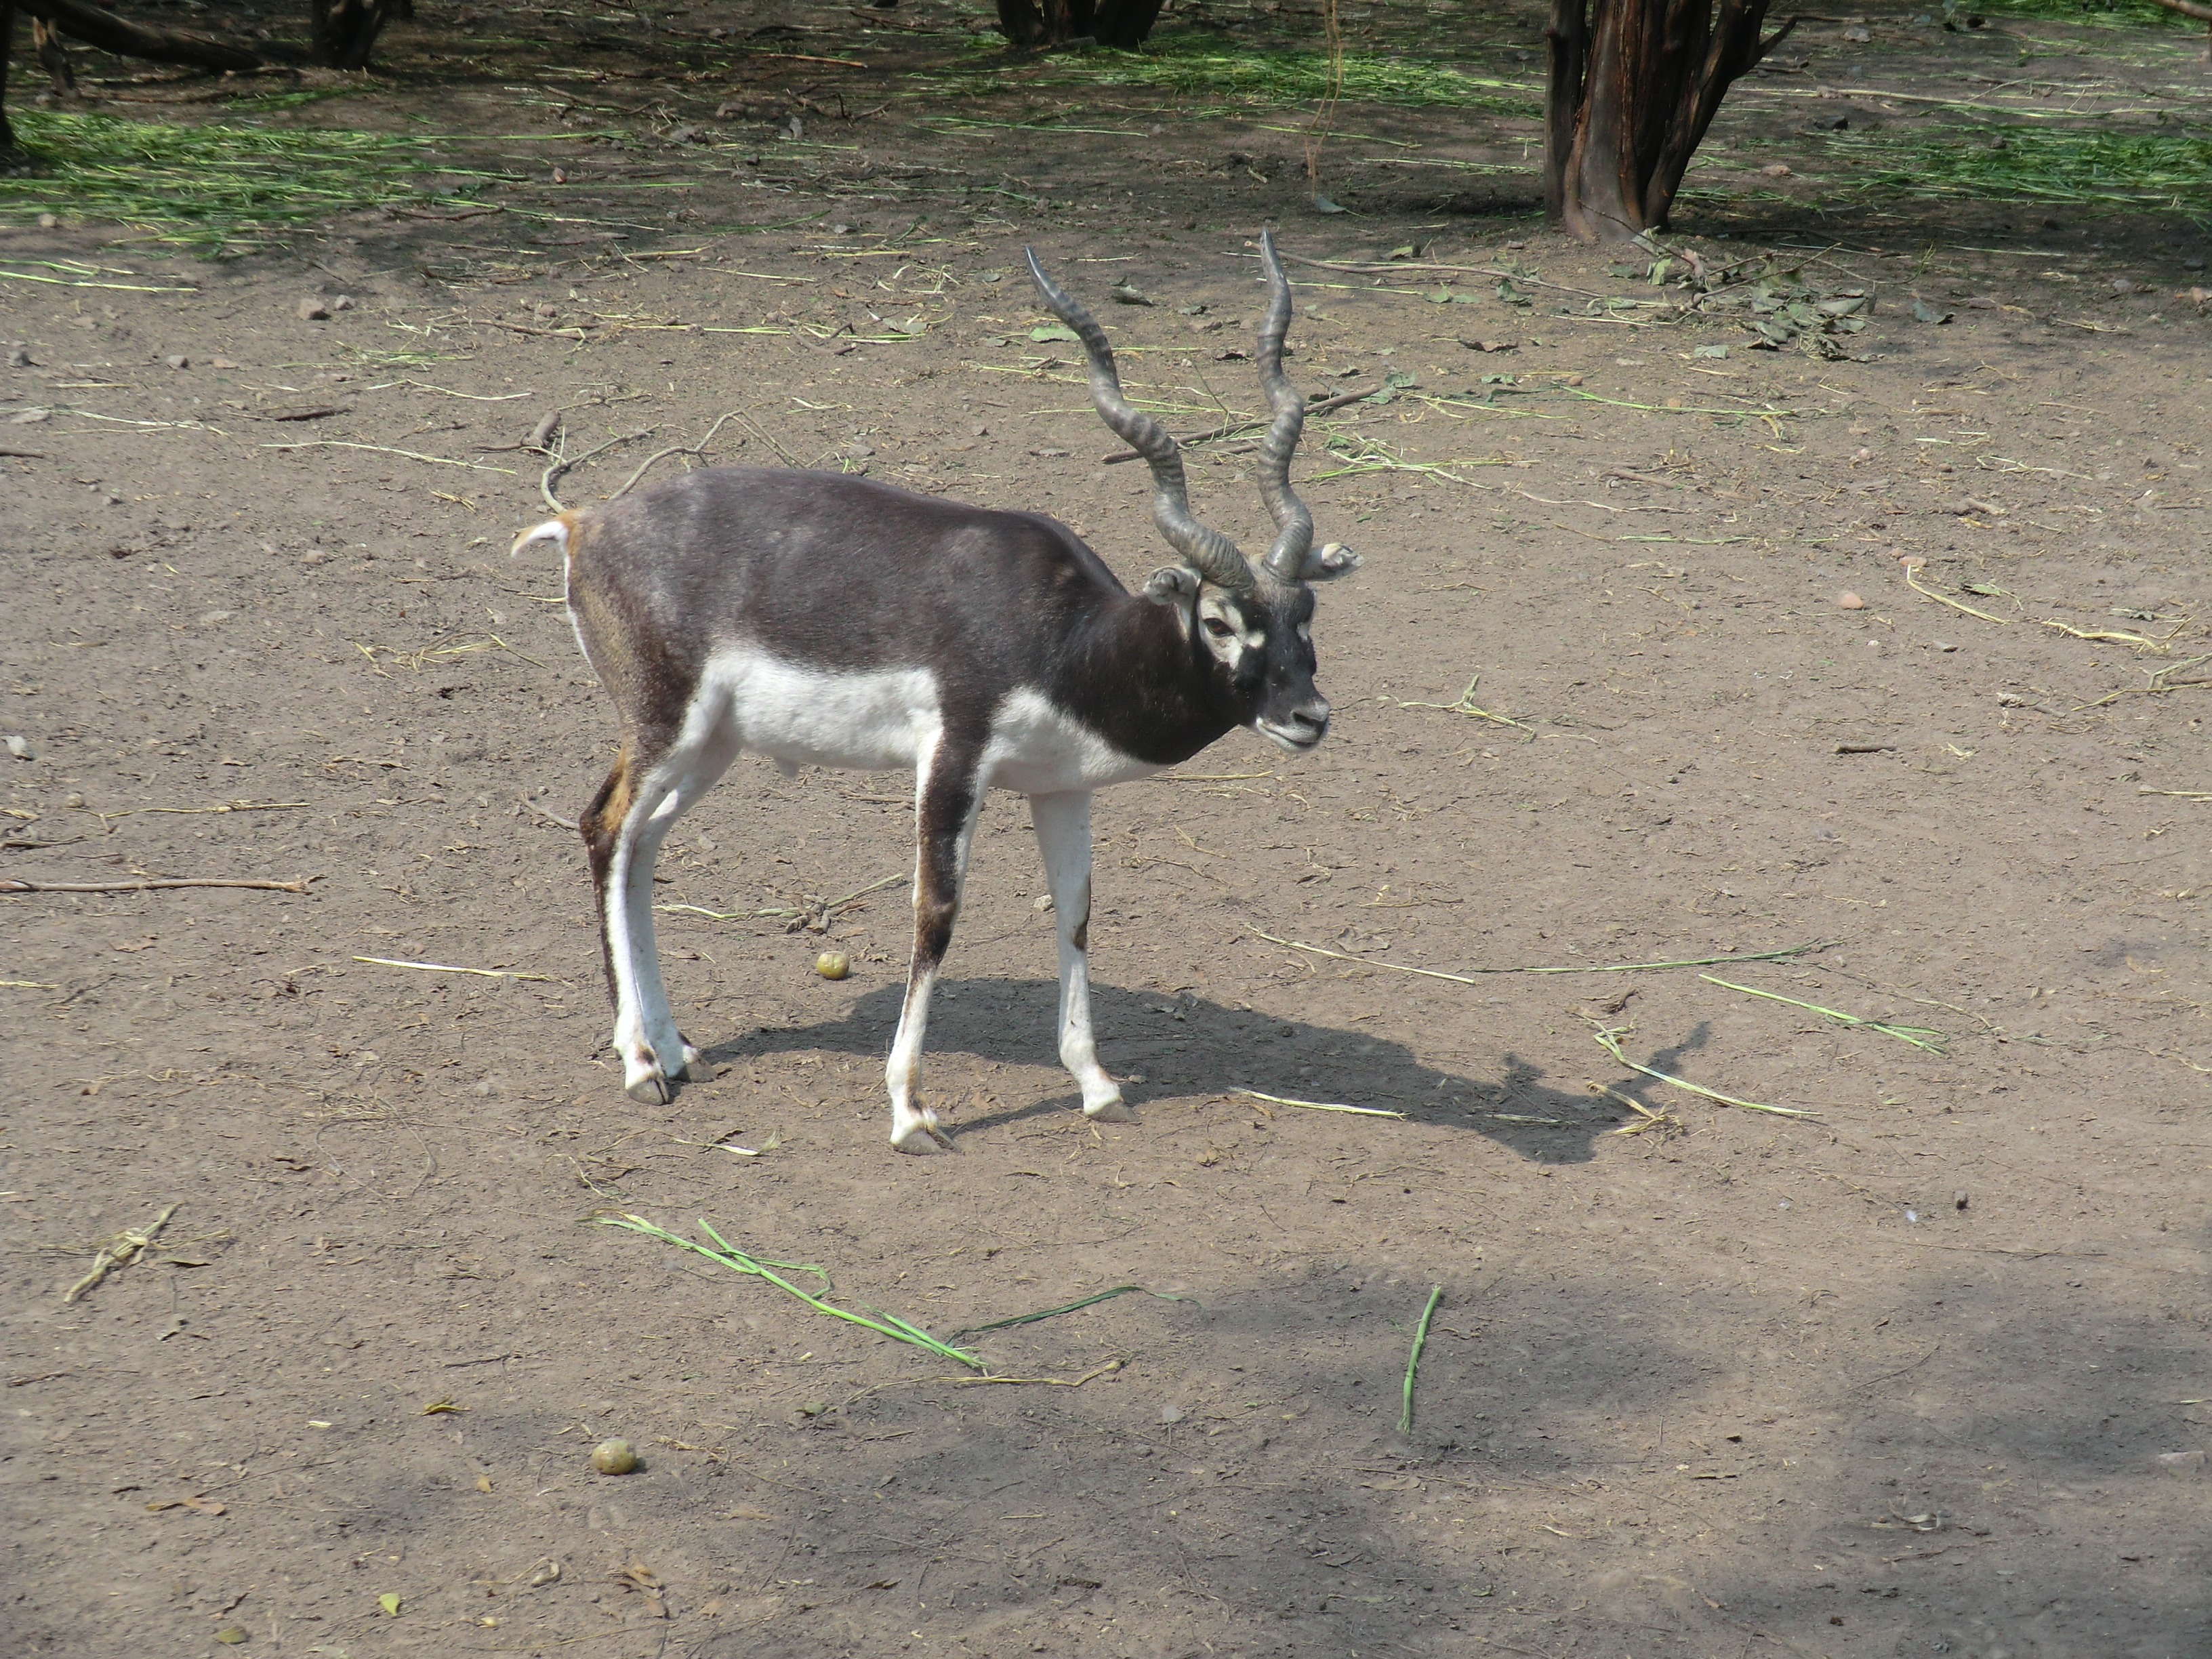
animal, wildlife, deer, zoo, mammal, fauna, antelope, gazelle, vertebrate, indian, safari, white tailed deer, black buck